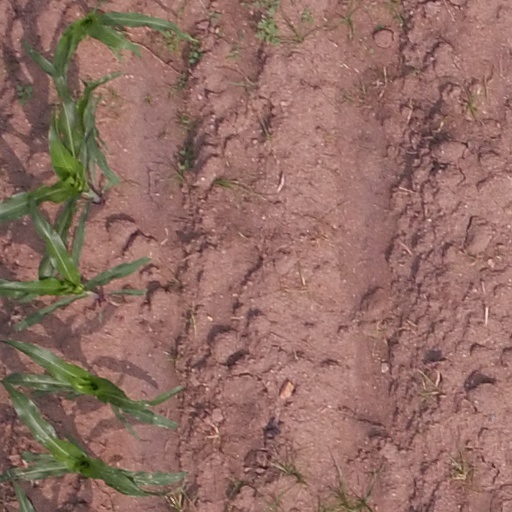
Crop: maize; corn